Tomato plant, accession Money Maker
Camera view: bottom (45 deg); turntable rotation: 30 degrees
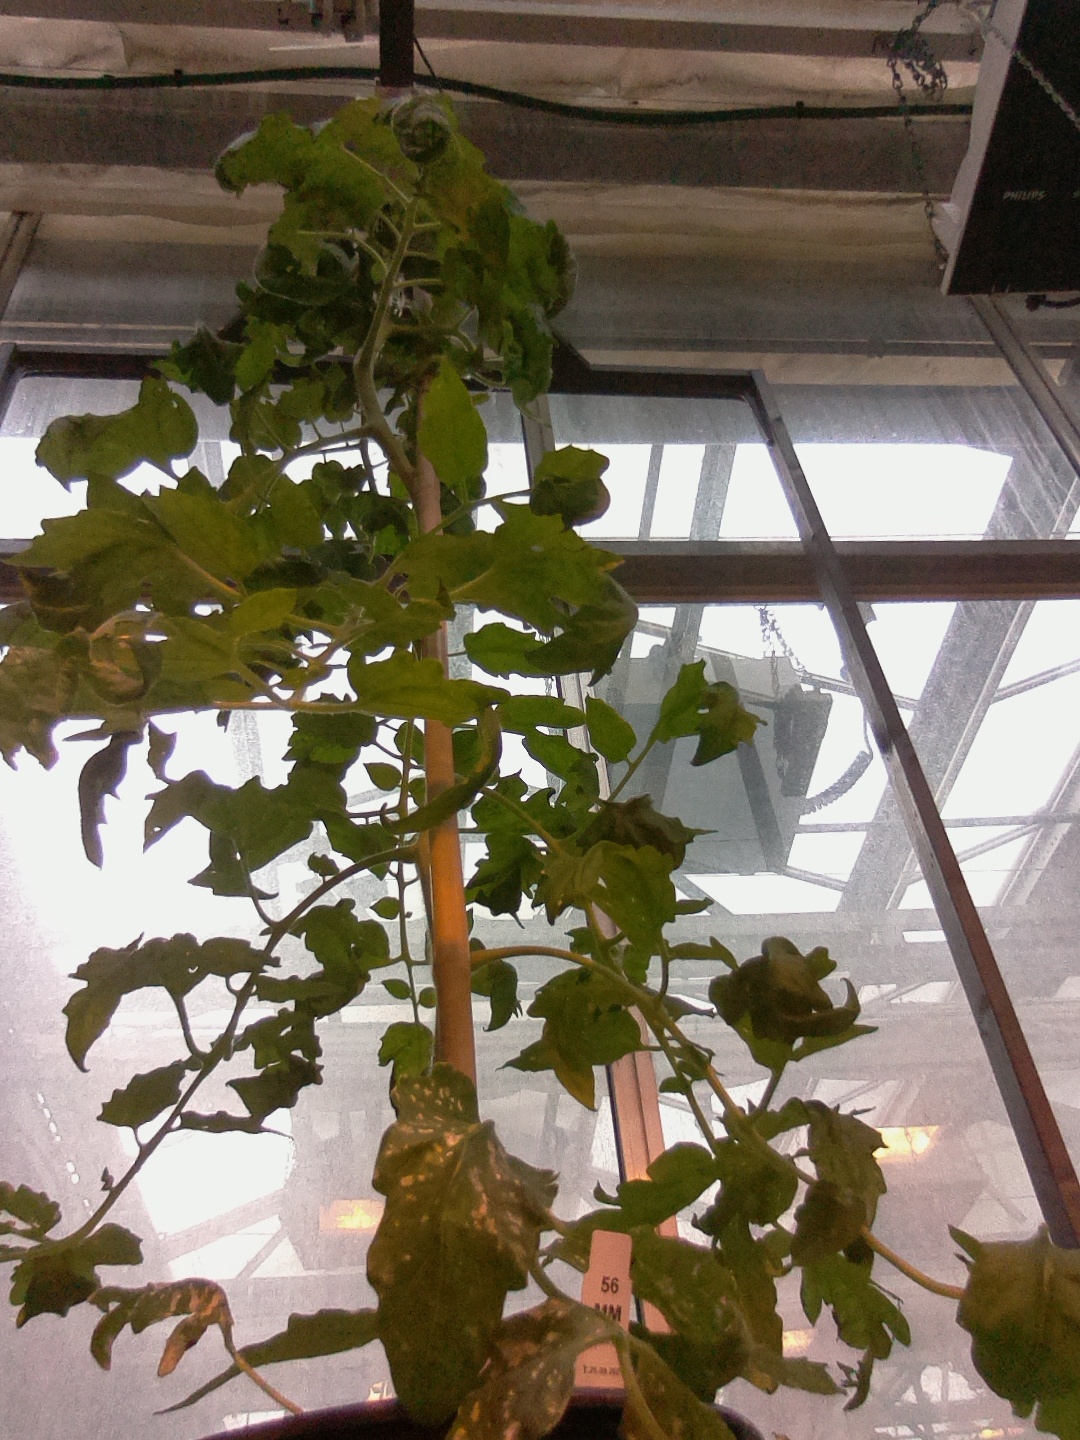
BBCH growth stage 56: 6 inflorescences visible